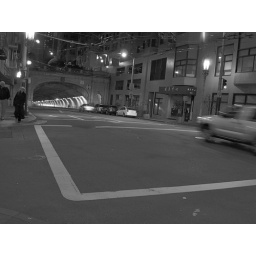
a corner, a lady, a man, a tunnel, someone walking in the tunnel, Chinese streetlamps, a blurry car, a traffic light, electric bus cables....